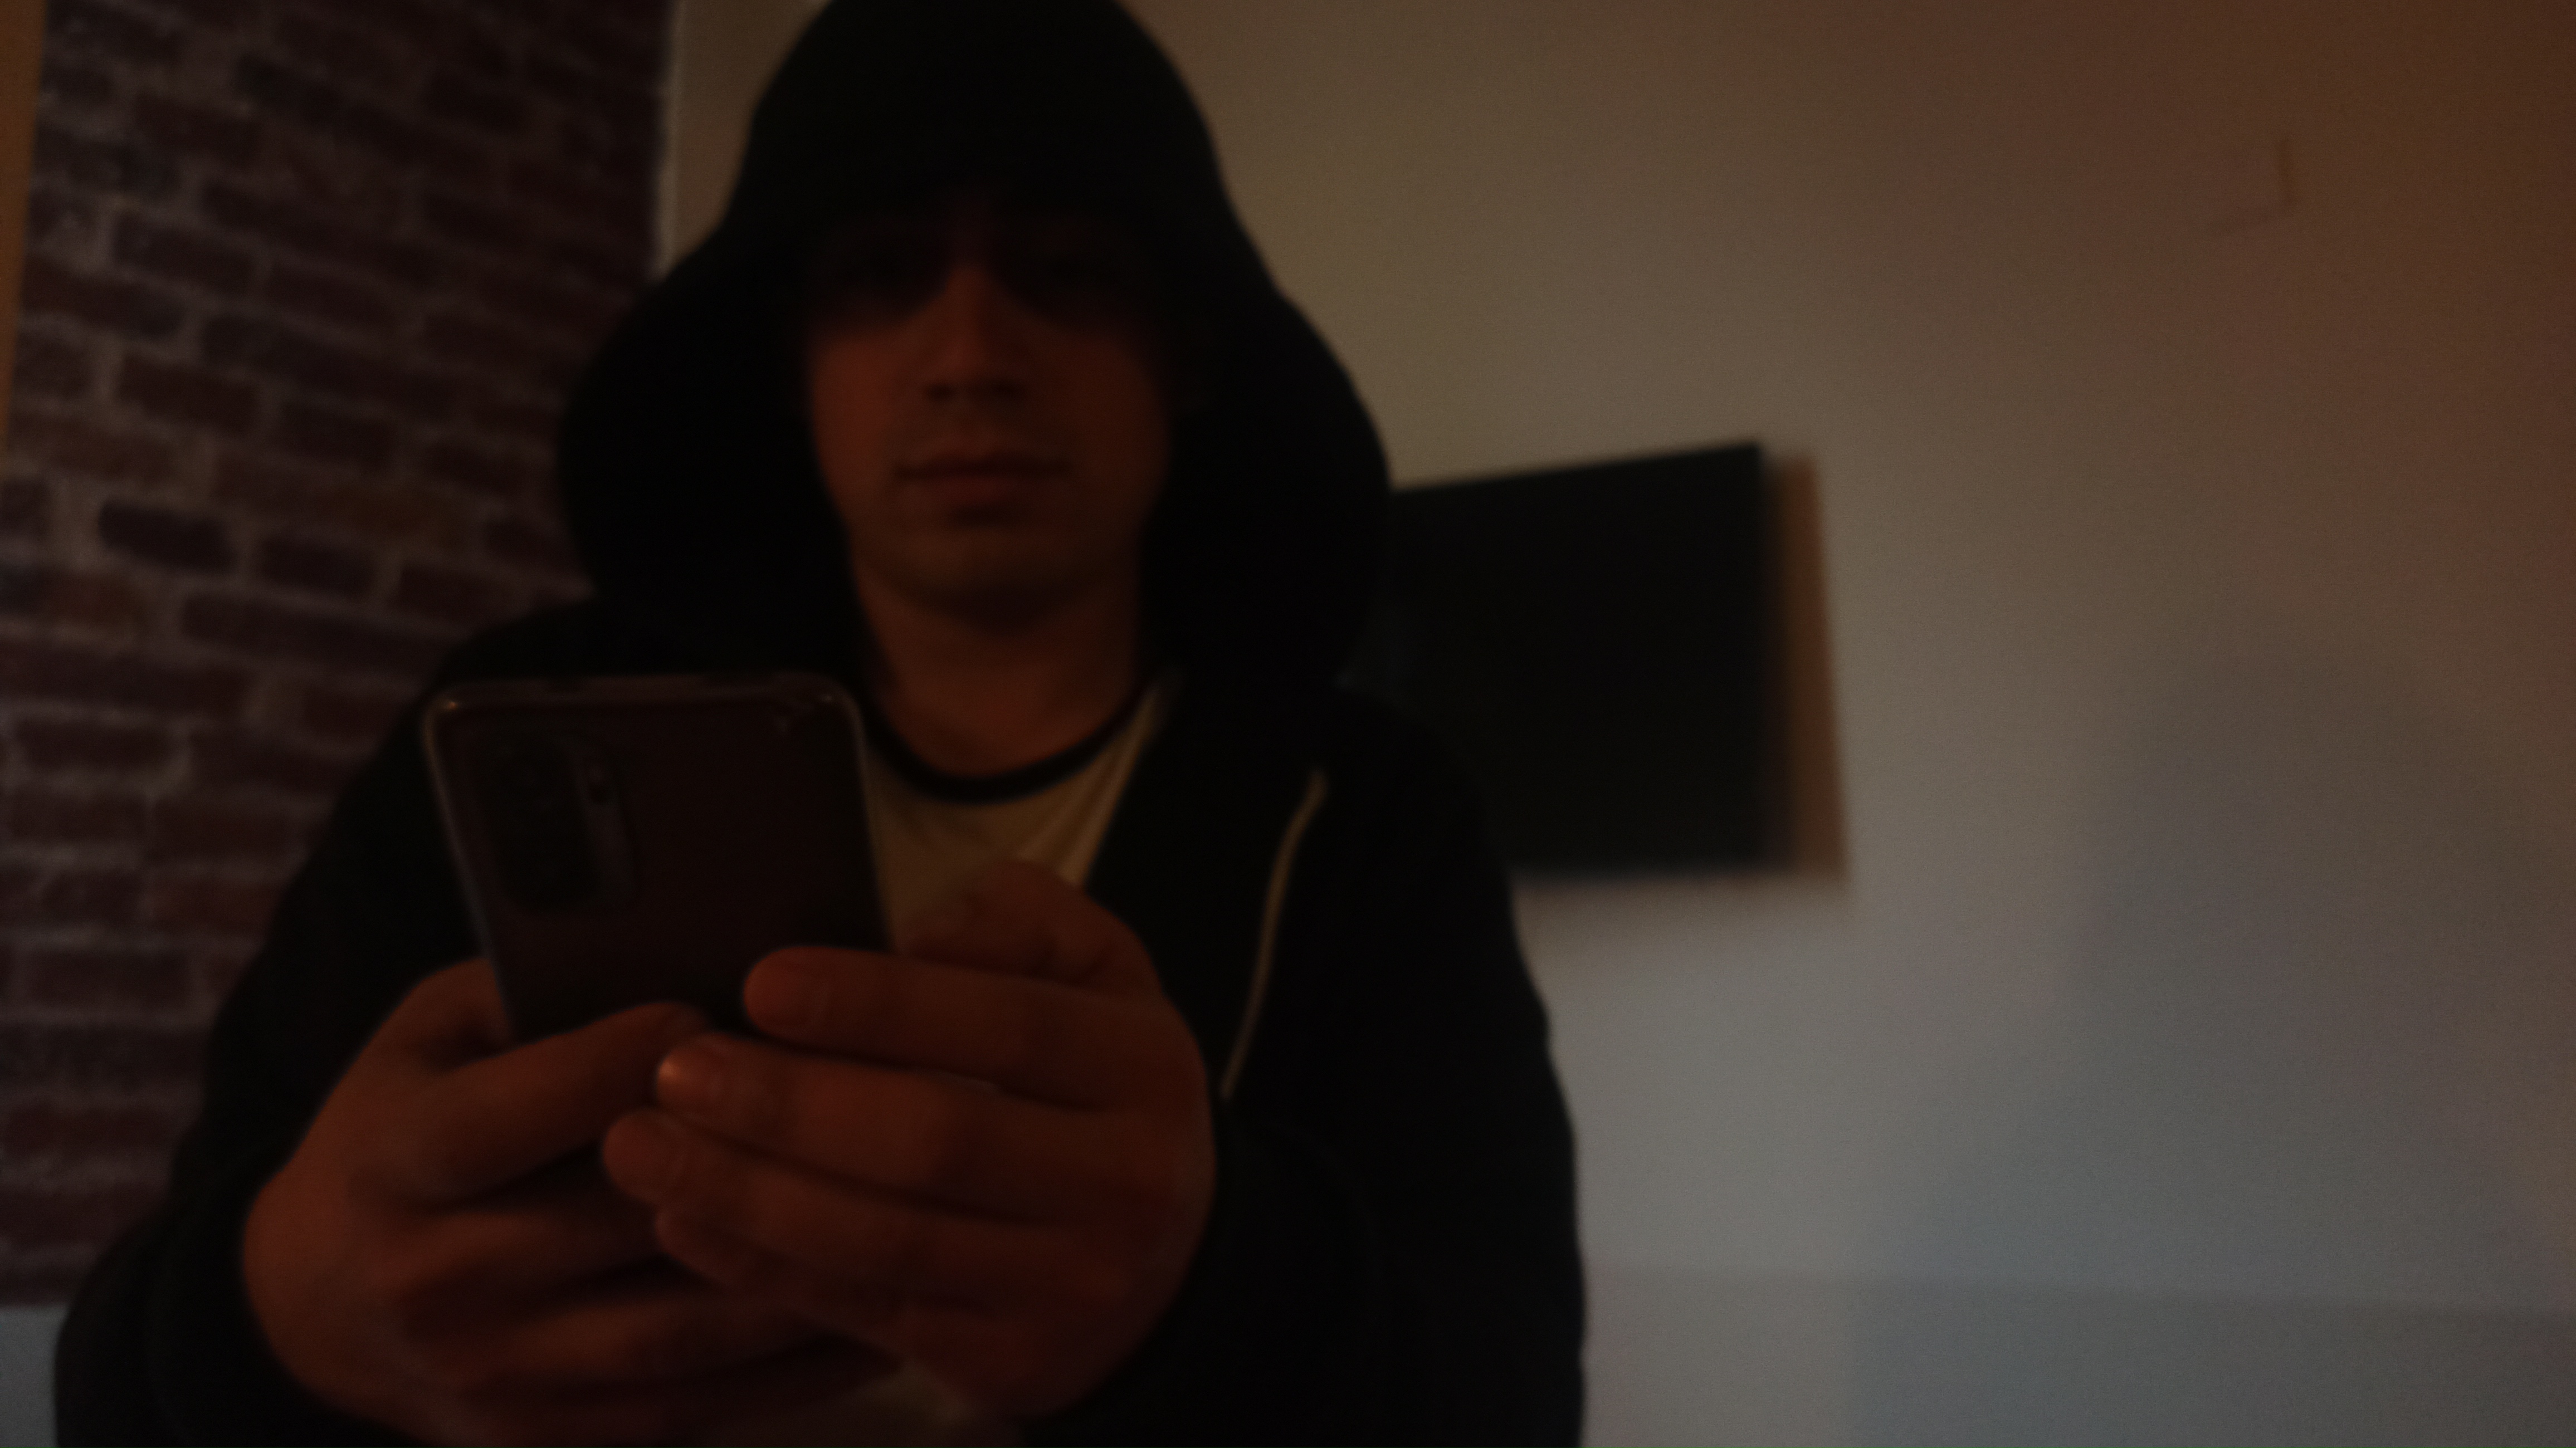
hacker, engineer, computer engineer, mr robot, gesture, mobile phone, communication device, thumb, fun, portable communications device, facial hair, event, gadget, telephony, darkness, audio equipment, midnight, room, eyewear, nail, hoodie, conversation, sitting, night, mobile device, fur, beanie